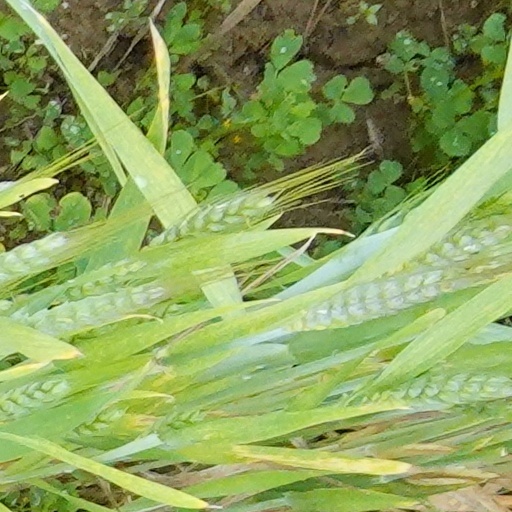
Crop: wheat